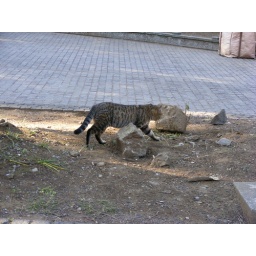
There are a lot of cats around Ueno park. This one looks like my step-mom's old cat Stripe.